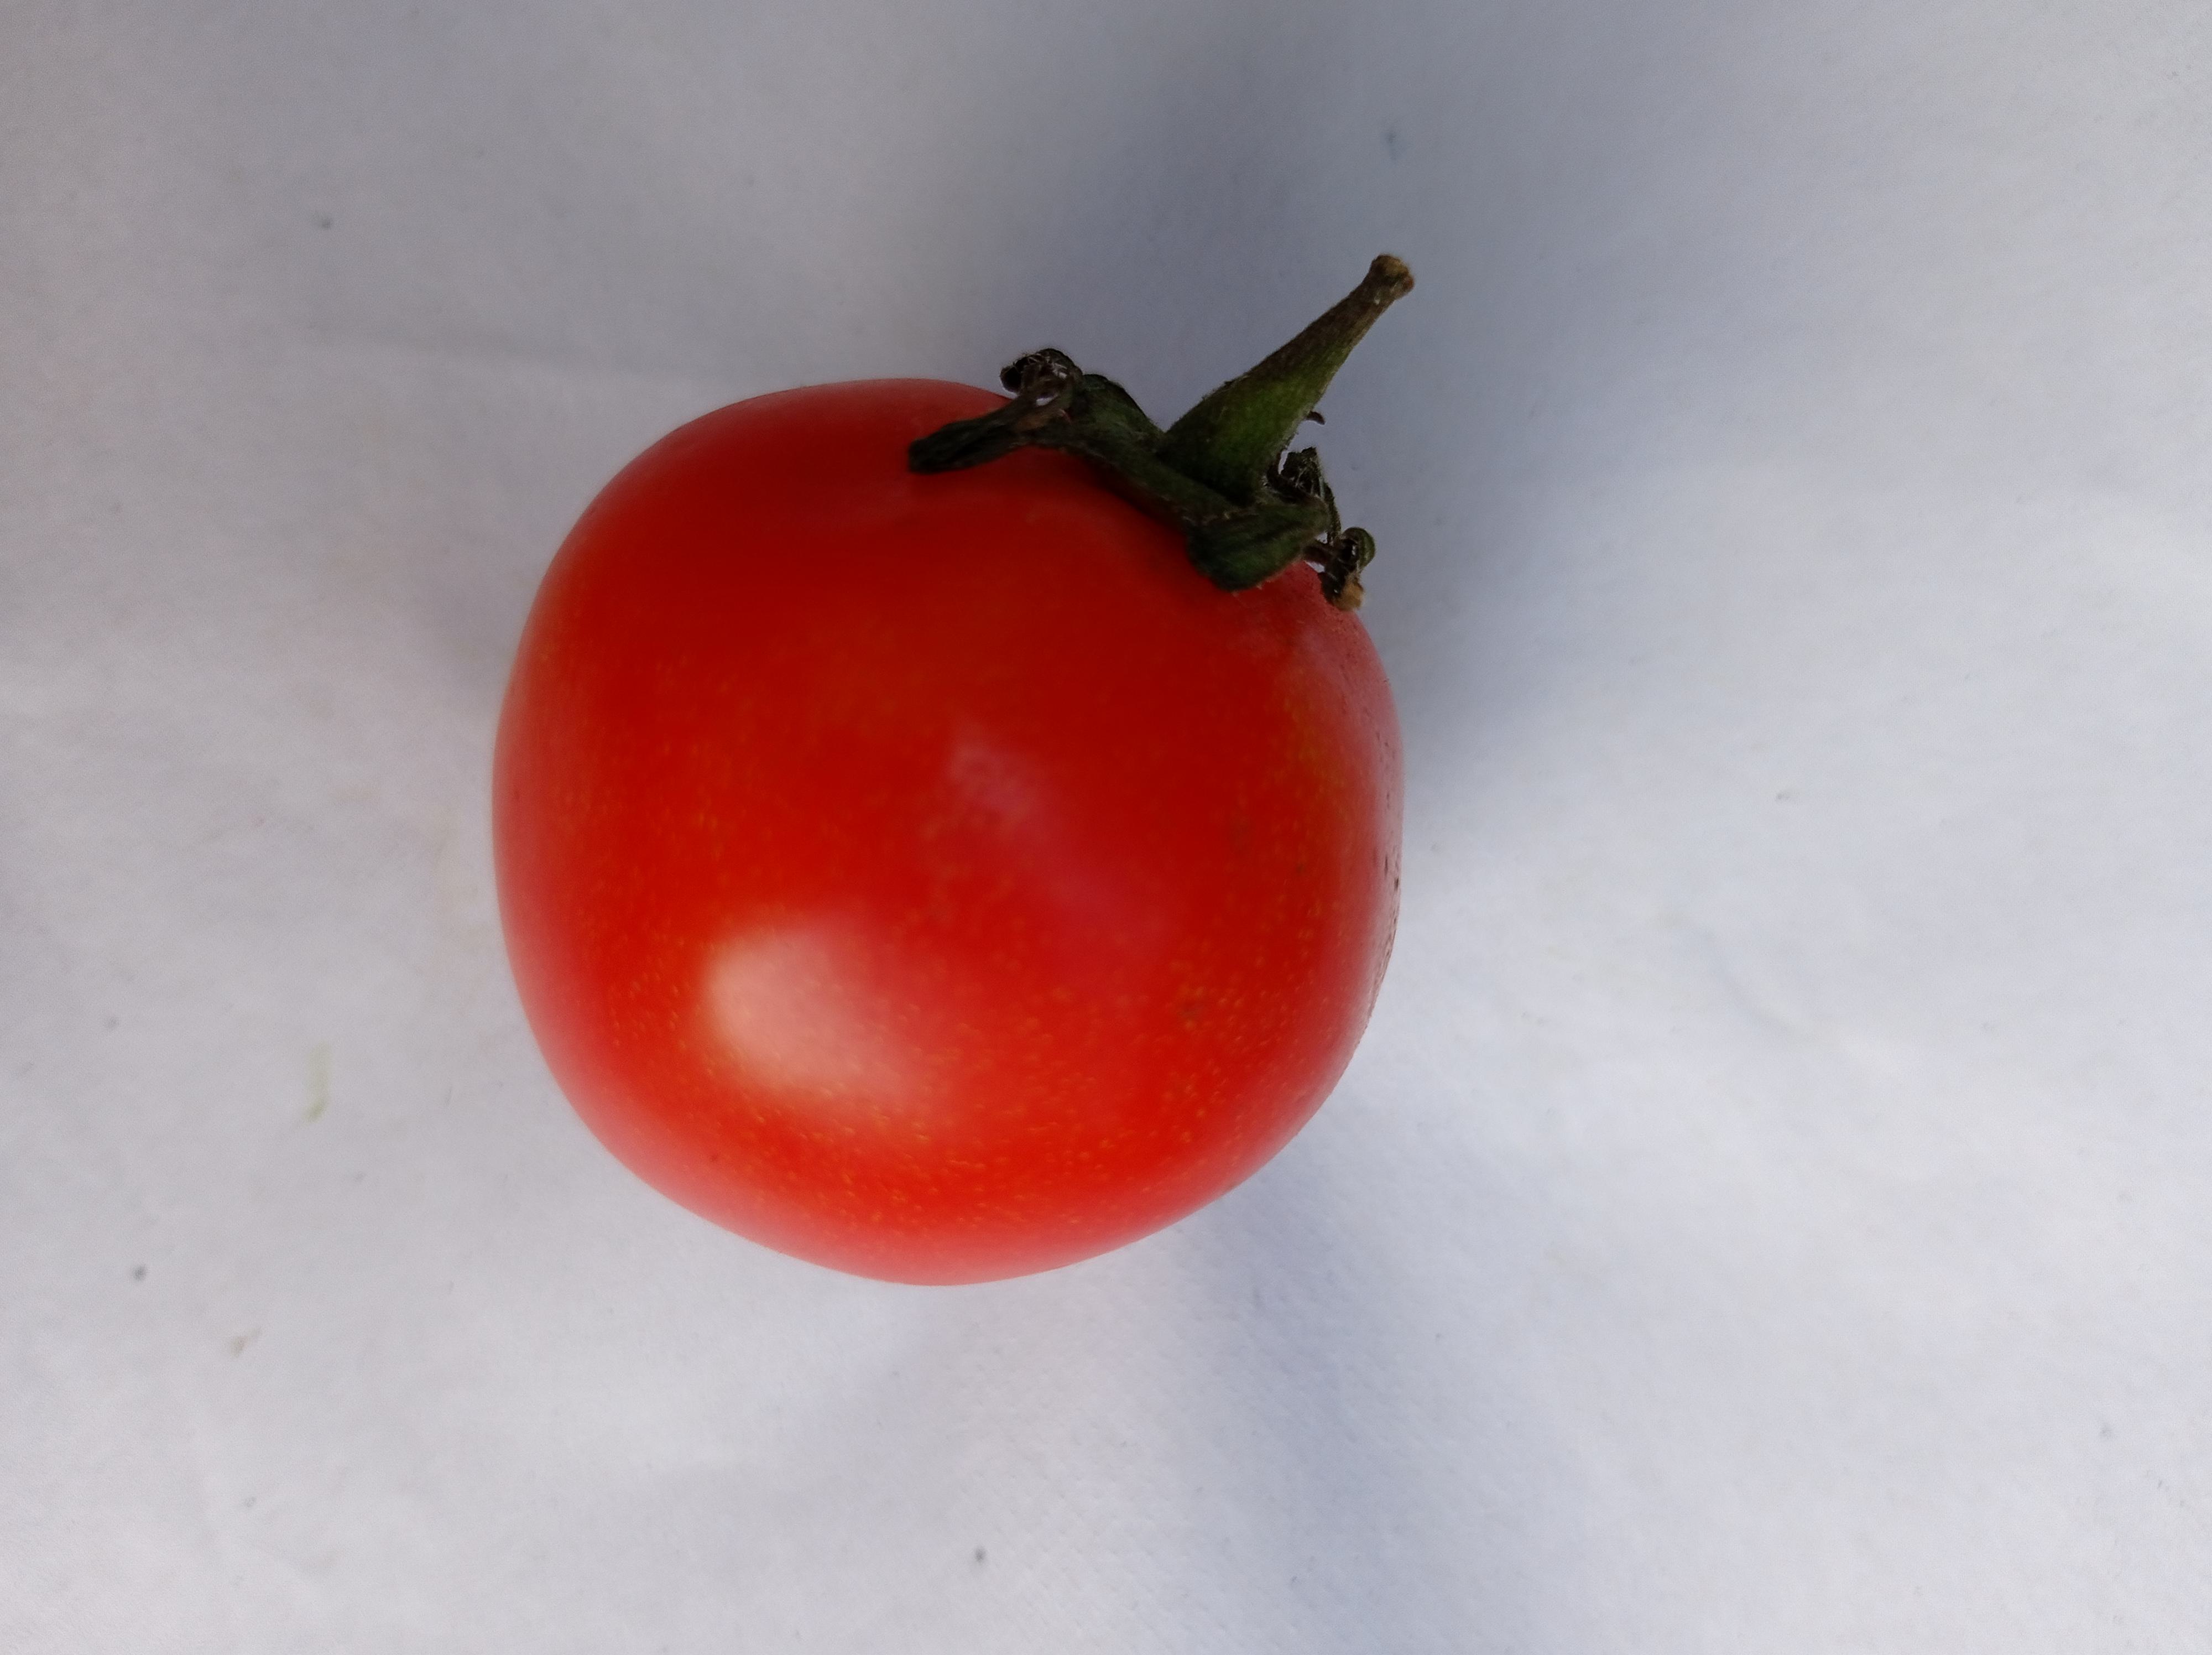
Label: Fresh